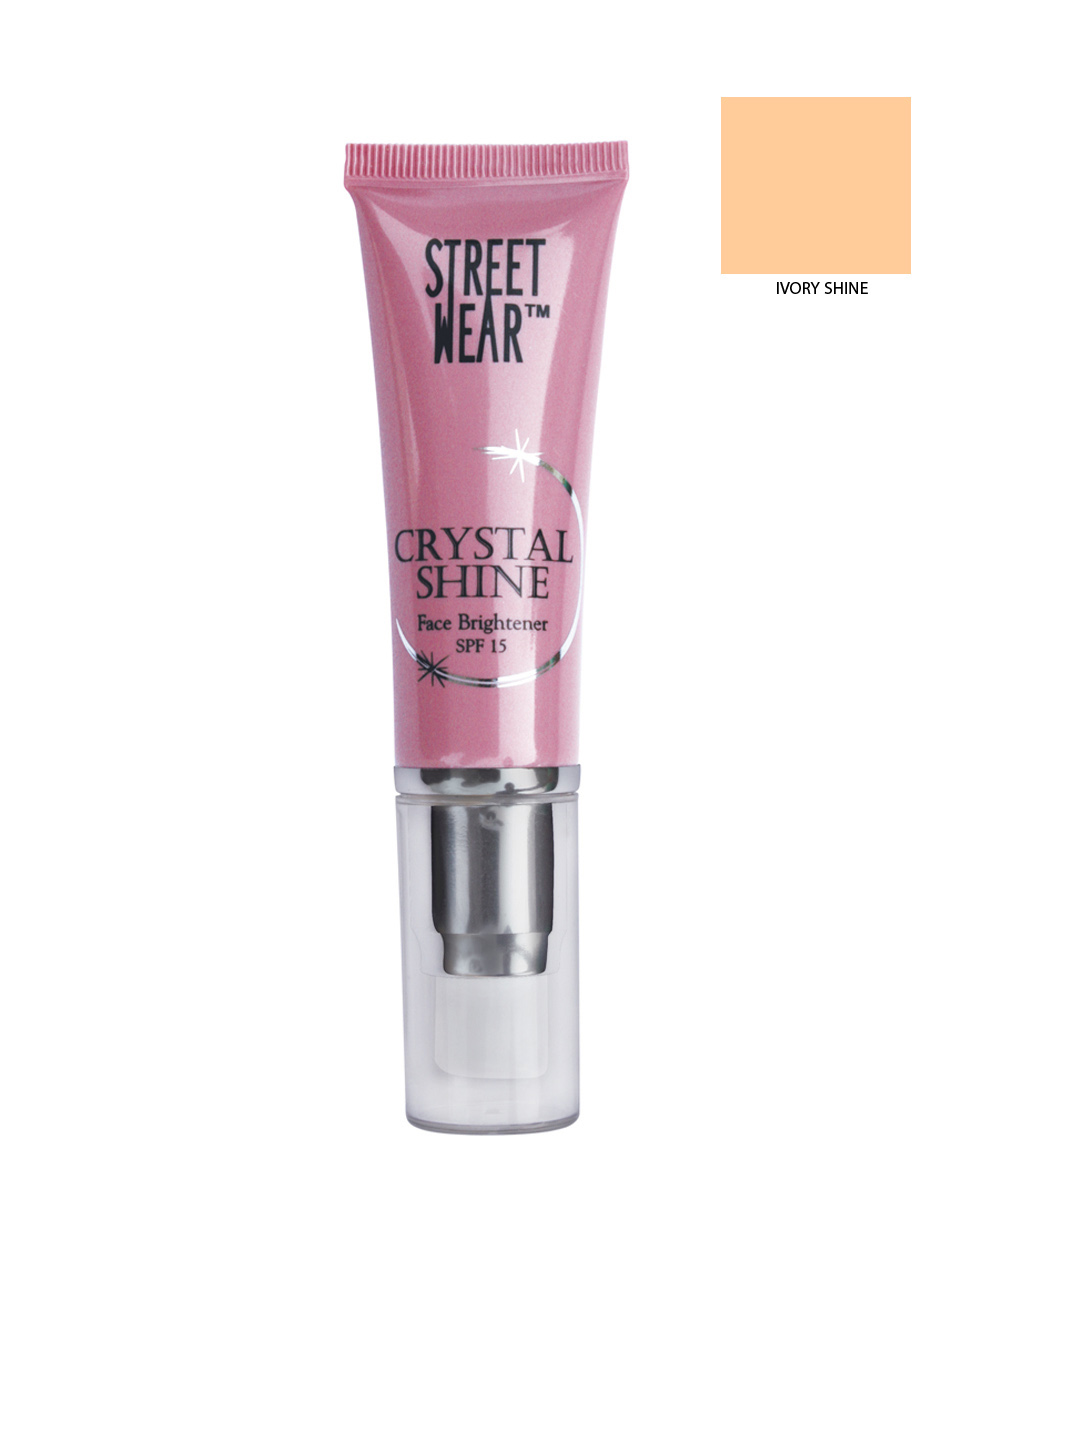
Streetwear Crystal Ivory Shine Face Brightener
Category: Personal Care / Makeup / Highlighter and Blush
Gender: Women
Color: Skin
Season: Spring 2017
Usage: Casual